Colorado Railroad Museum

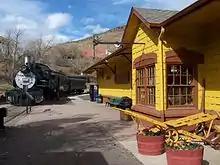
Main museum building

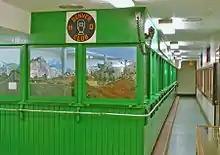
The Denver HO Model Railroad Club is located in the basement of the Colorado Railroad Museum.

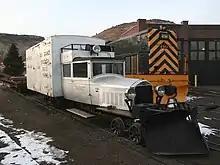
Rio Grande Southern Railroad Galloping Goose No. 2.

The museum building is a replica of an 1880s-style railroad depot. Exhibits feature original photographs by pioneer photographers such as William Henry Jackson and Louis Charles McClure, as well as paintings by Howard L Fogg, Otto Kuhler, Ted Rose and other artists. Locomotives and railroad cars modeled in the by Herb Votaw are also displayed. A bay window contains a reconstructed depot telegrapher's office, complete with a working telegraph sounder.